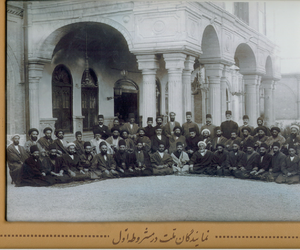
Sur cette photographie, les représentants du premier Majlis (parlement) iranien posent devant l'académie militaire, qui fut utilisée comme bâtiment initial du parlement. Entre les années